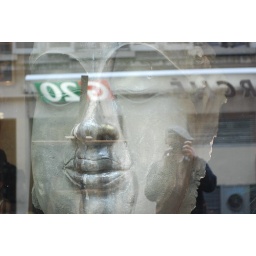
A six foot tall face statue inside a store window with my reflecion in the lower right. Paris, France